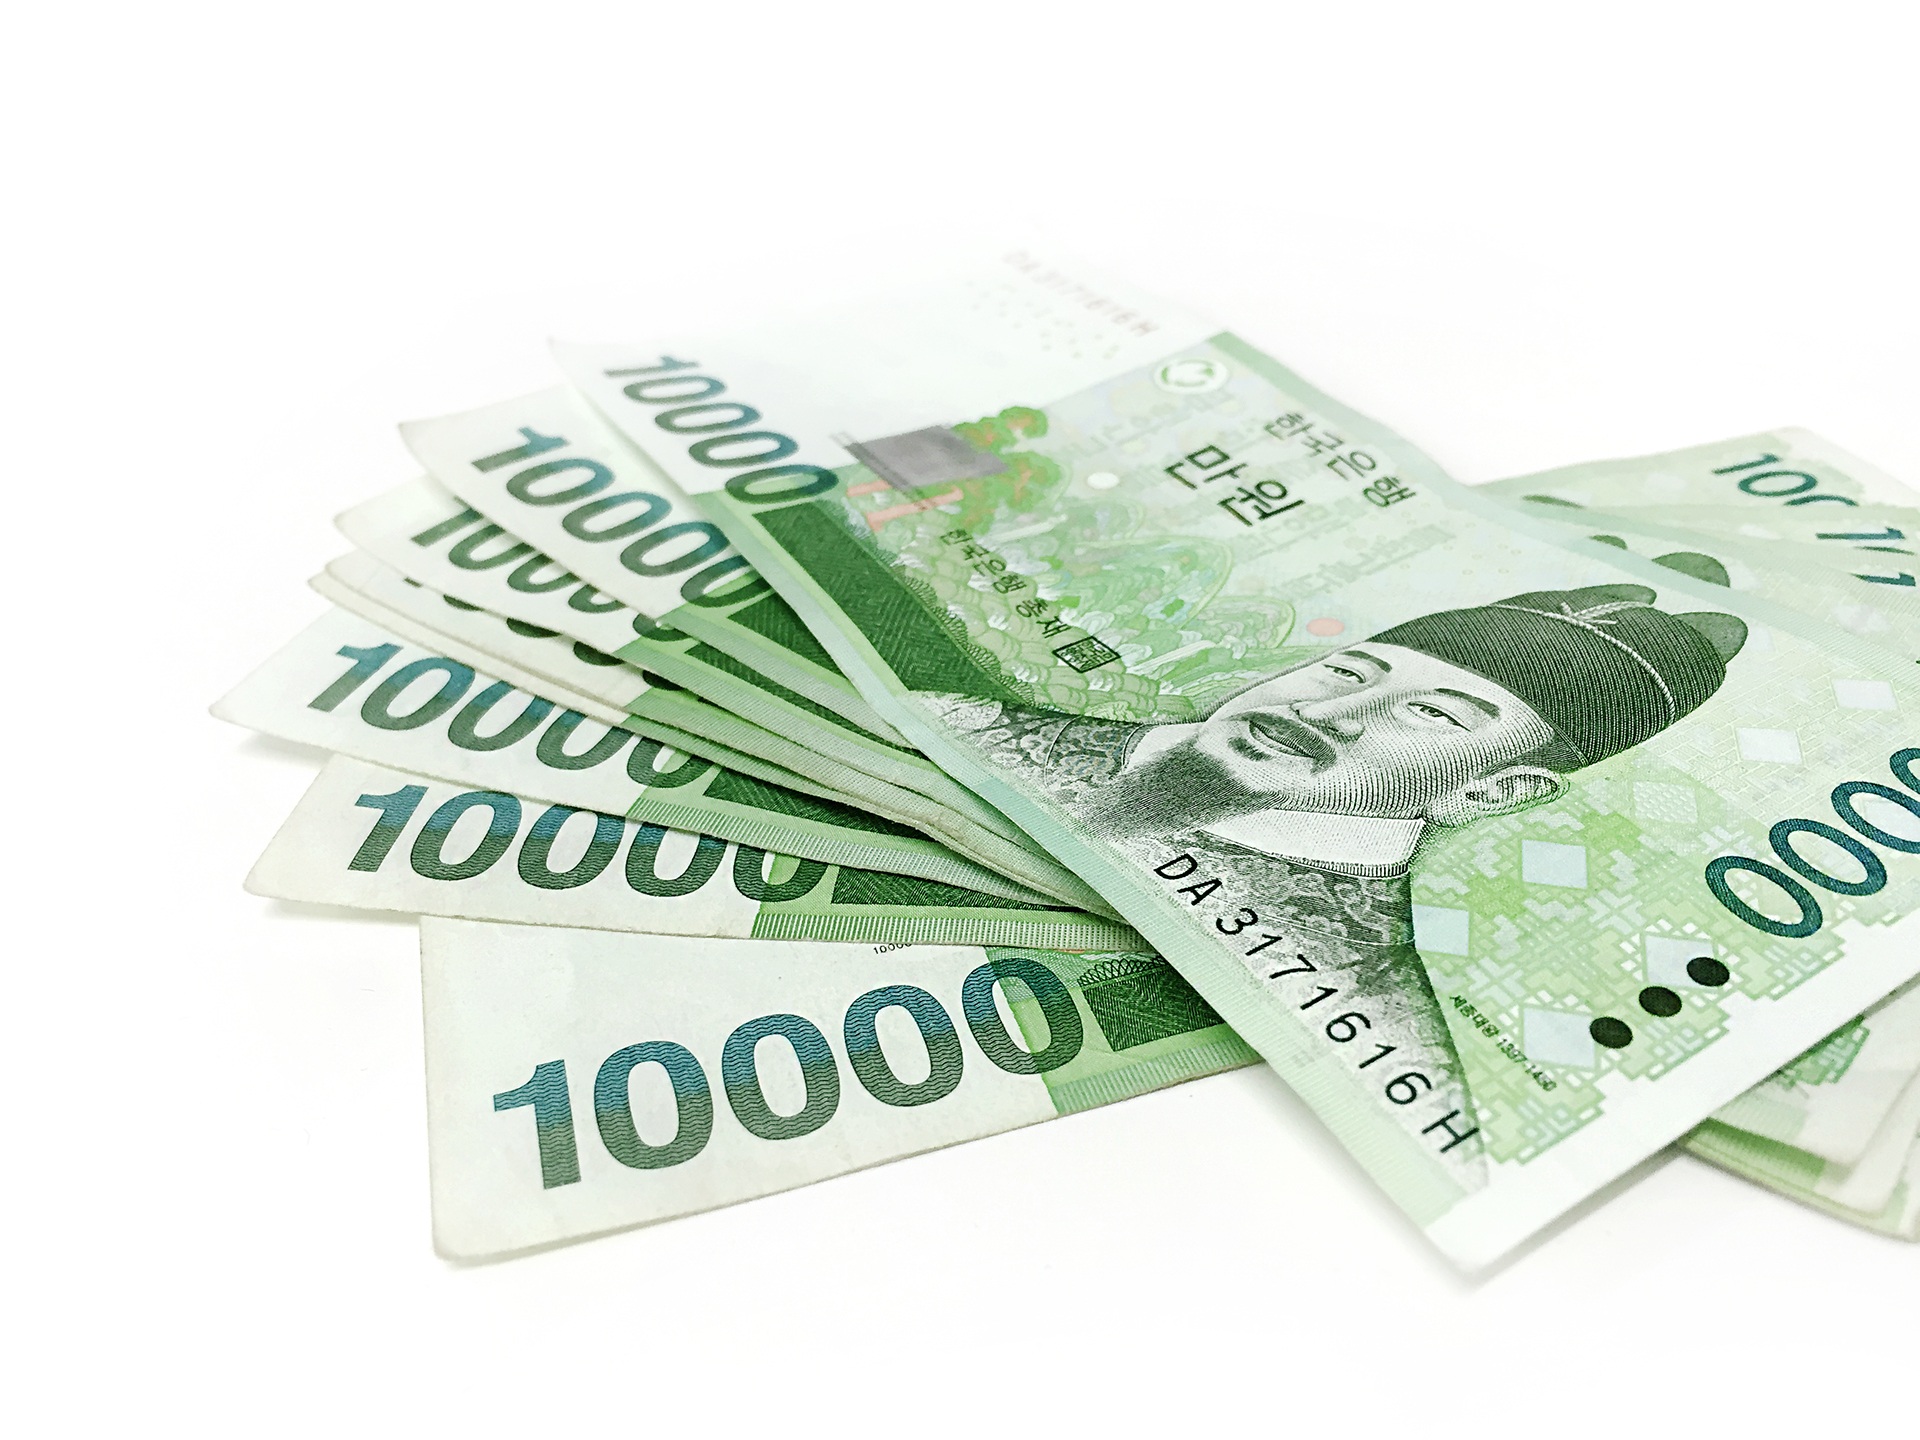
money, asia, paper, storage, brand, cash, gold, currency, dollar, document, tax, payment, savings, don, republic of korea, bills, korea money